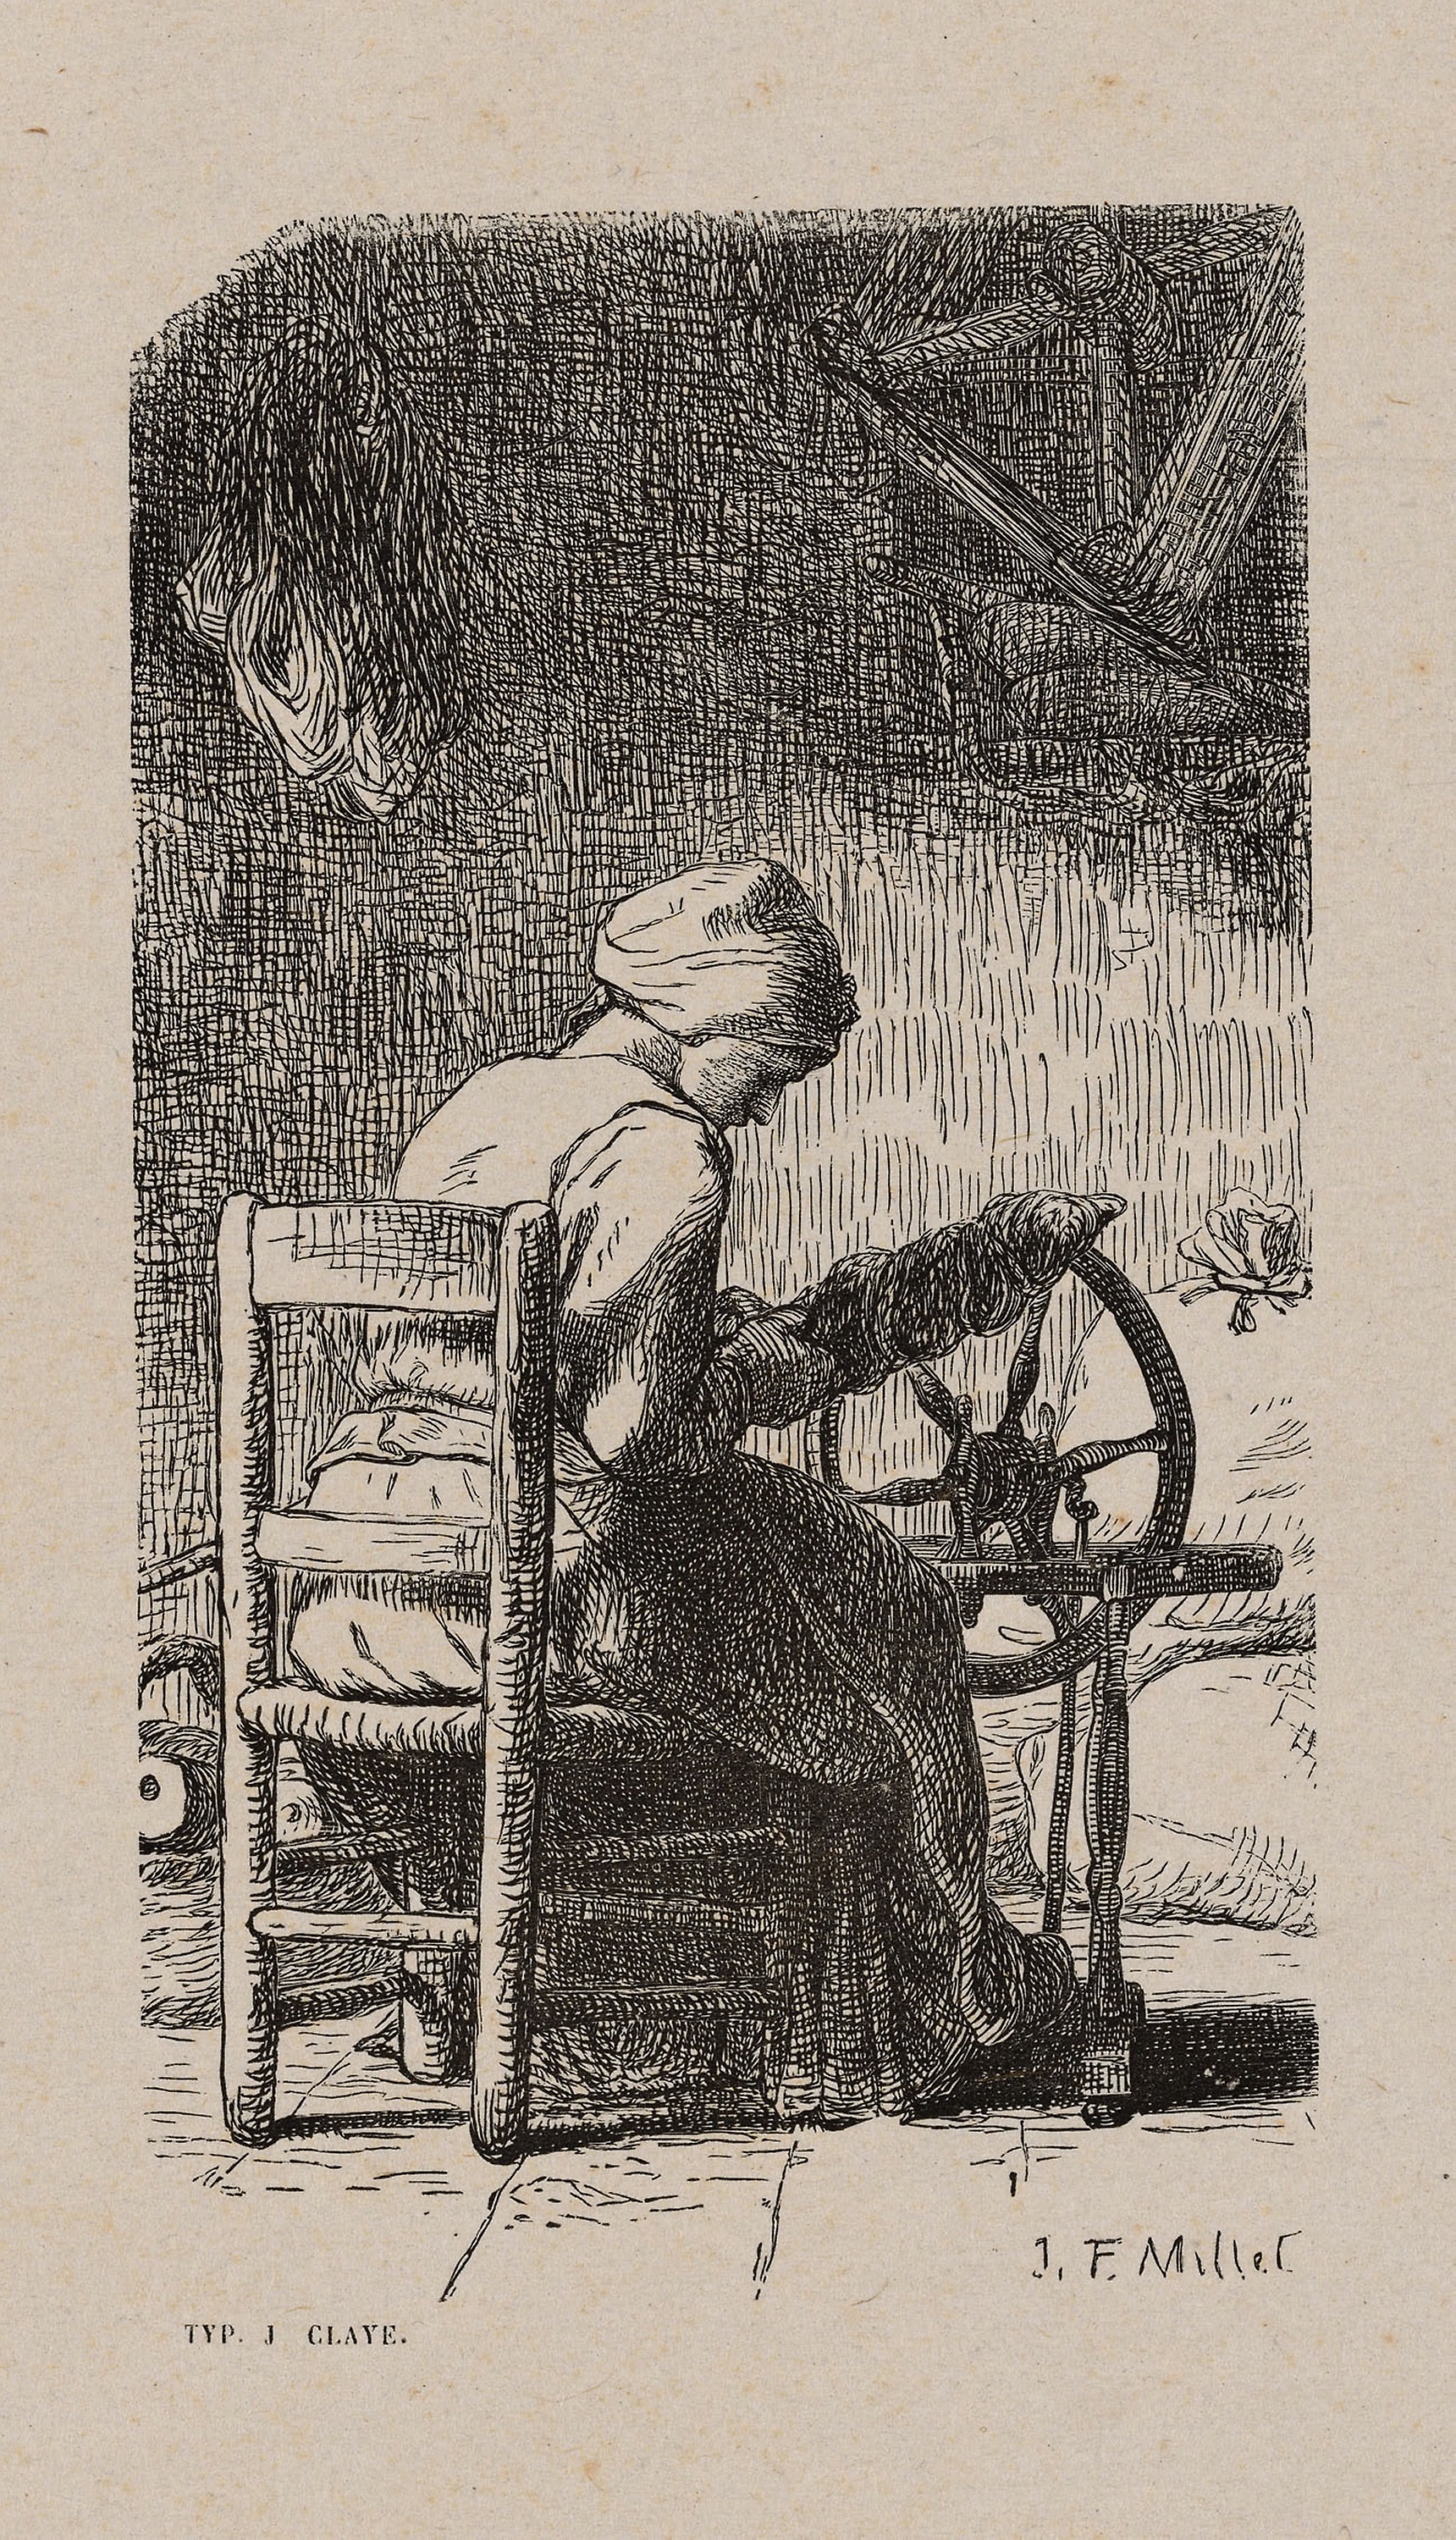
text, art, drawing, illustration, history, artwork, visual arts, font, human behavior, black and white, printmaking